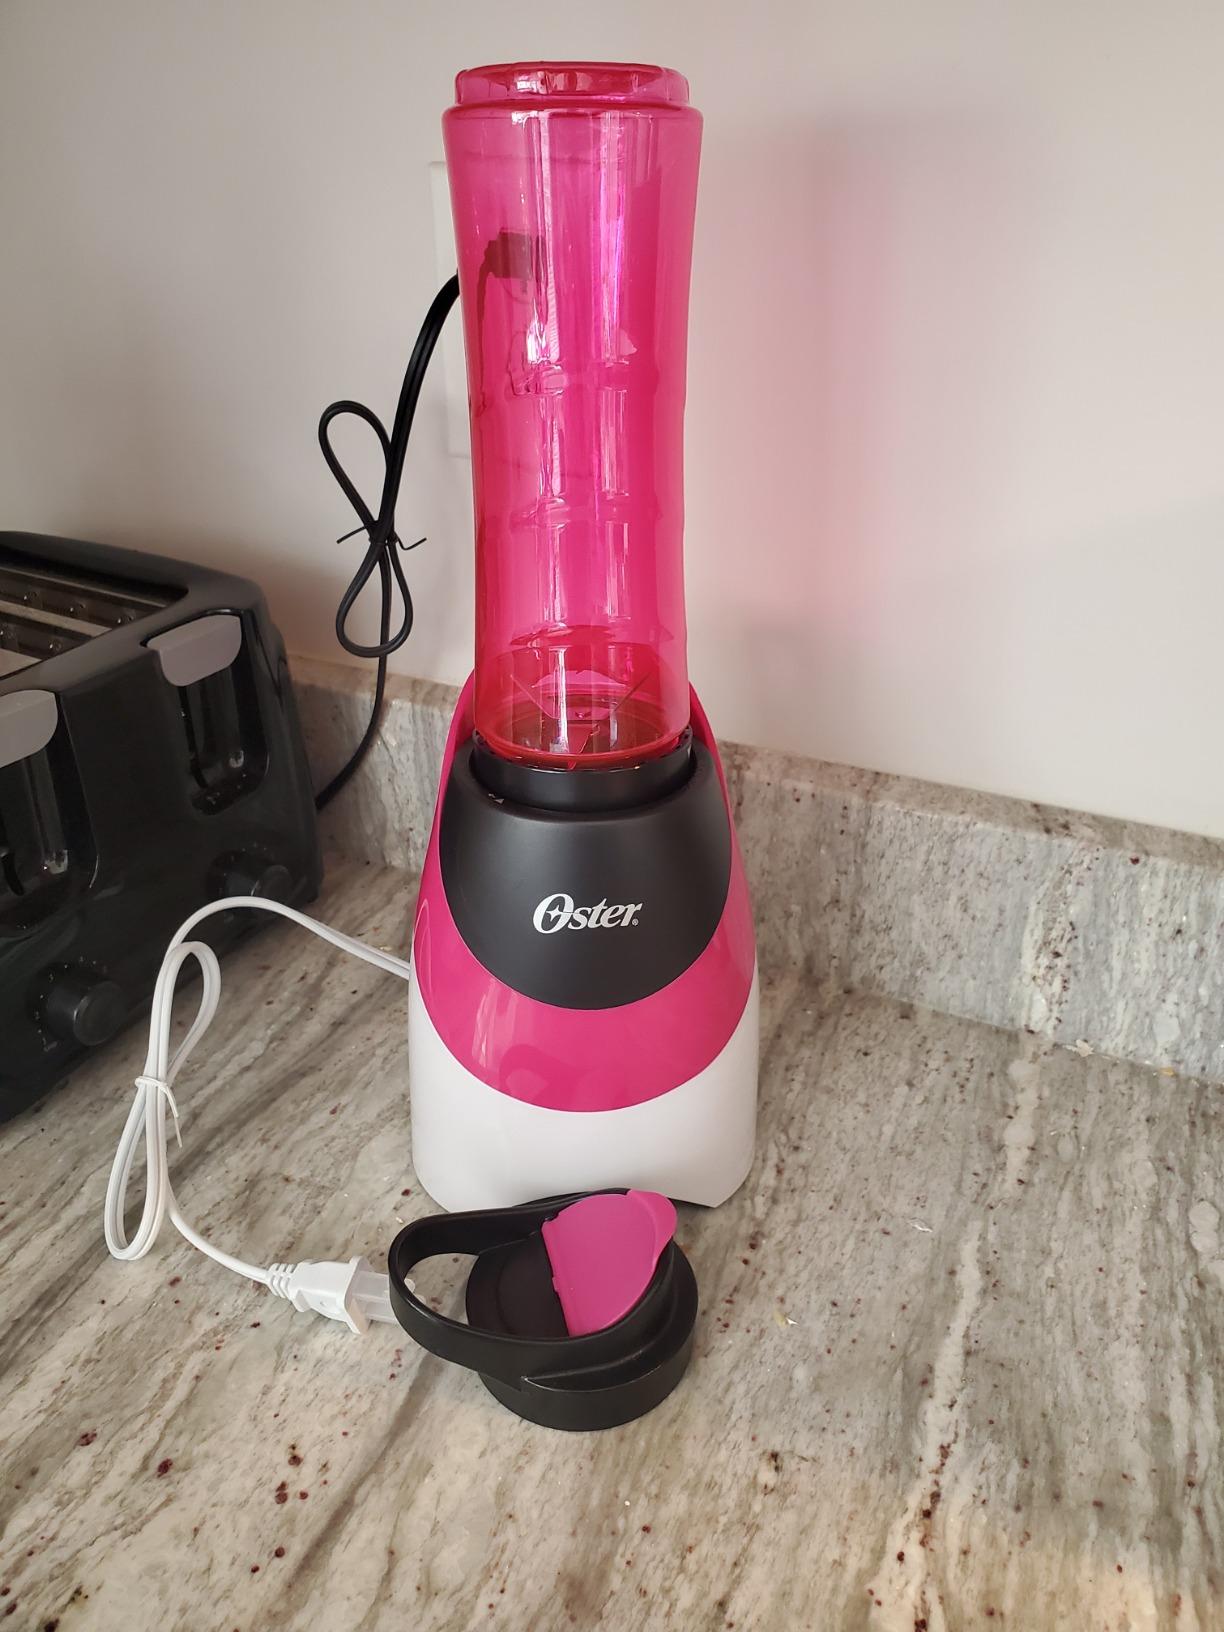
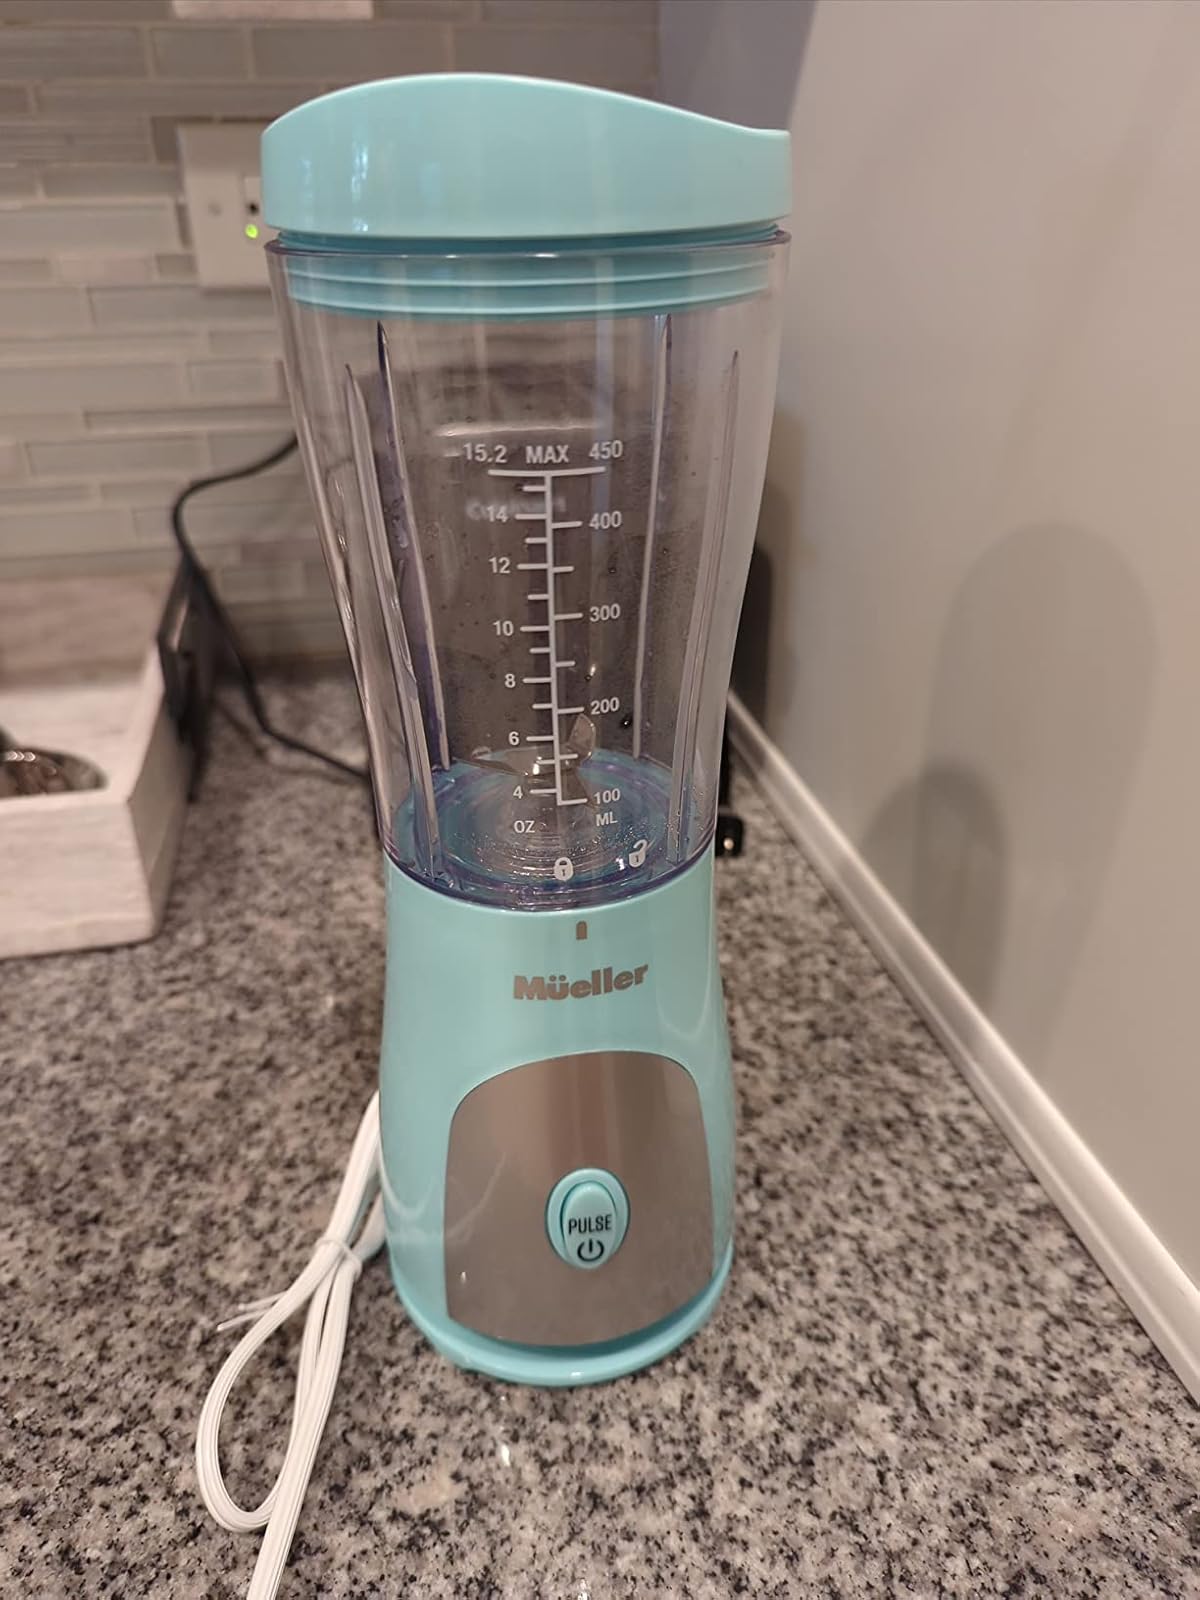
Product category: items_blender
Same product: no